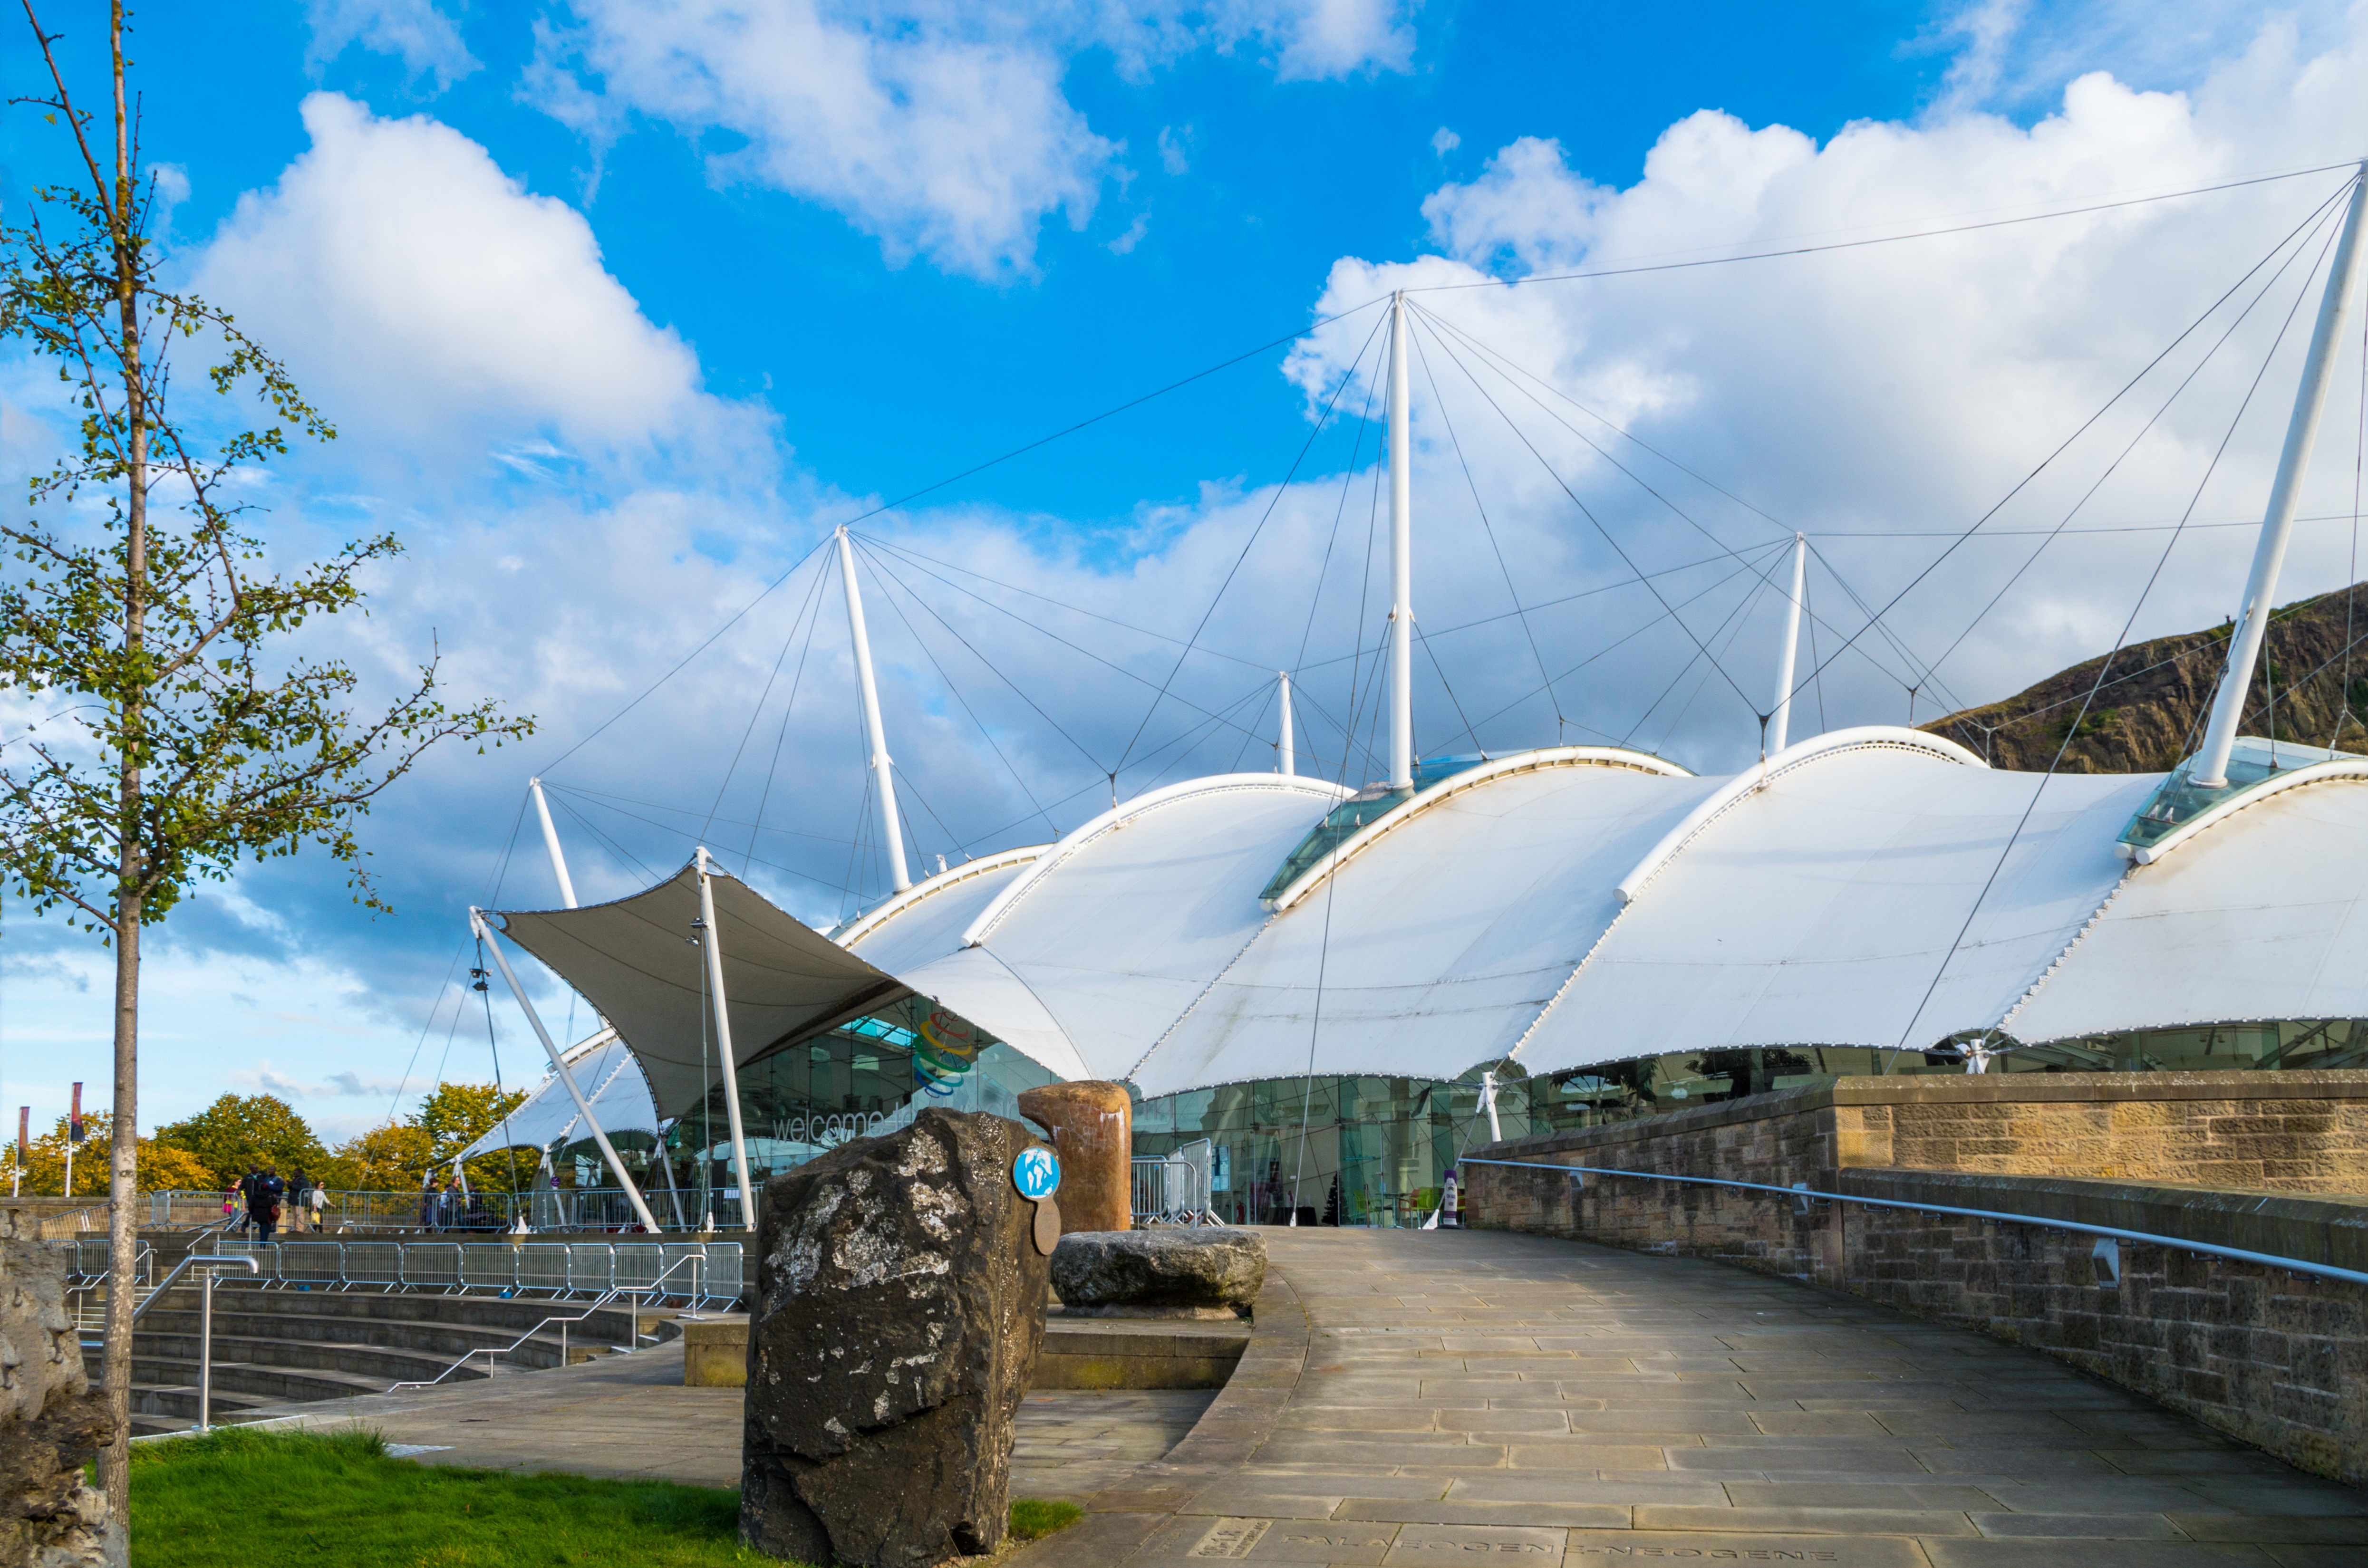
sea, water, wind, vacation, modern architecture, places of interest, scotland, edinburgh, tent roof, dynamic earth, span factory, steel poles, steel skeleton